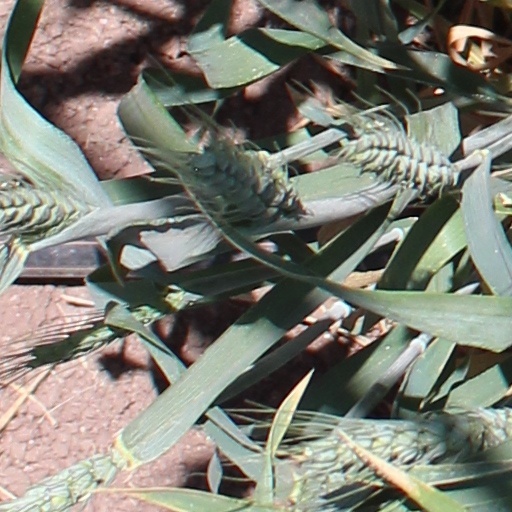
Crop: wheat